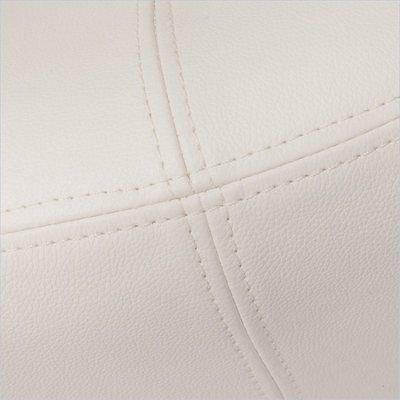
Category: chair